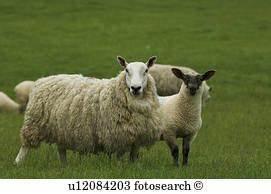
sheep